2+2 (car body style)

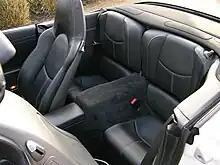
Rear seat of a Porsche 911, typical of "auxiliary" seating in many of the smaller or most sporty 2+2s

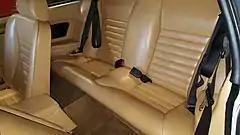
Rear seats of a 1982 Jaguar XJS HE coupé, spacious for a 2+2

A 2+2 (also 2-plus-2) is a car-body style that has a seat each for the driver and front passenger, and two rear seats. The latter may be individual "bucket" seats, fold-downs, or a full-width "bucketed" bench seat, but always with less leg room than either the front or a standard 2-door car. The style is different from 4- or 5- seat automobiles having normal-size rear seats, with second-row 2+2 seating typically only suitable for children or occasional use.